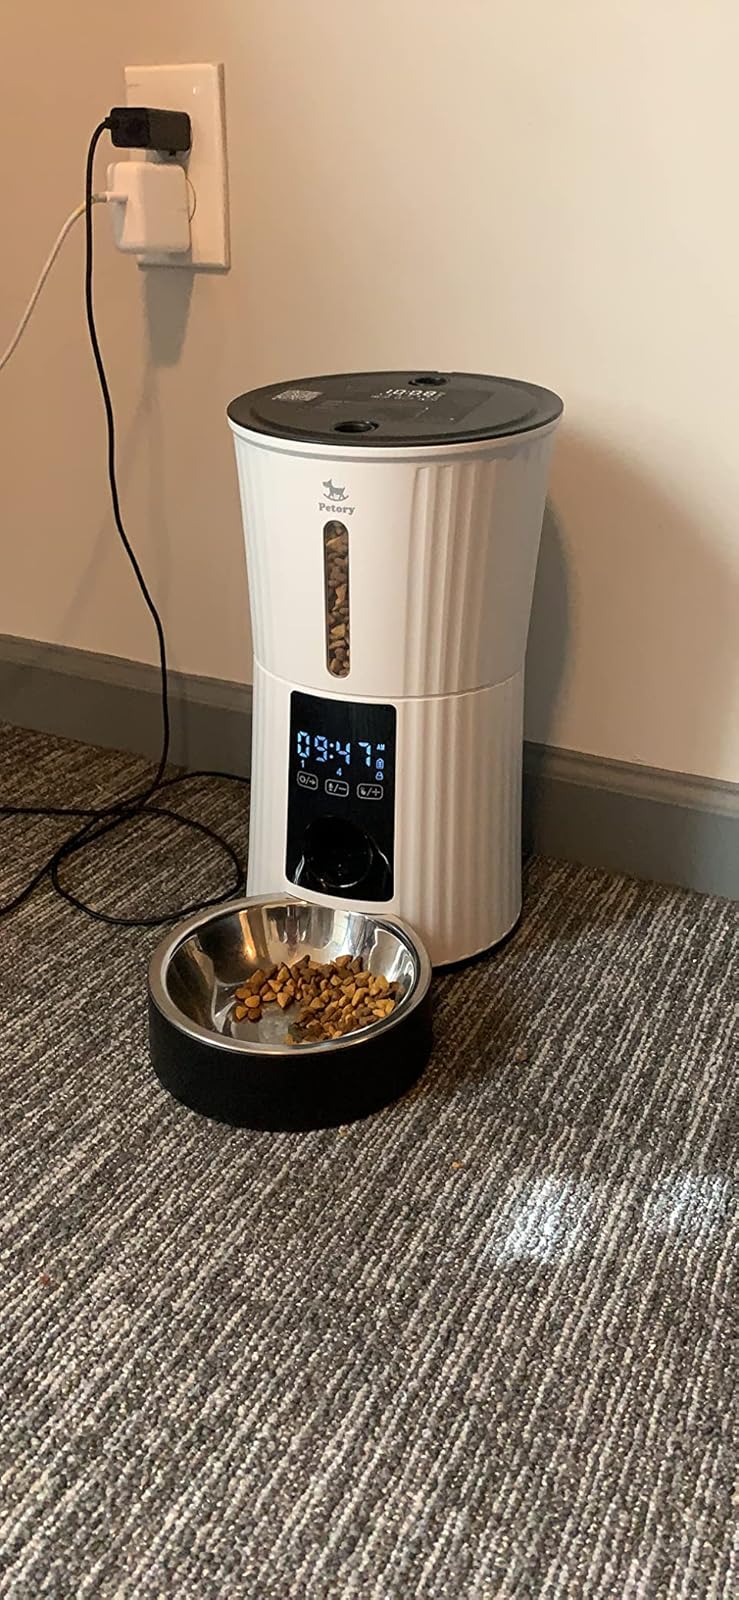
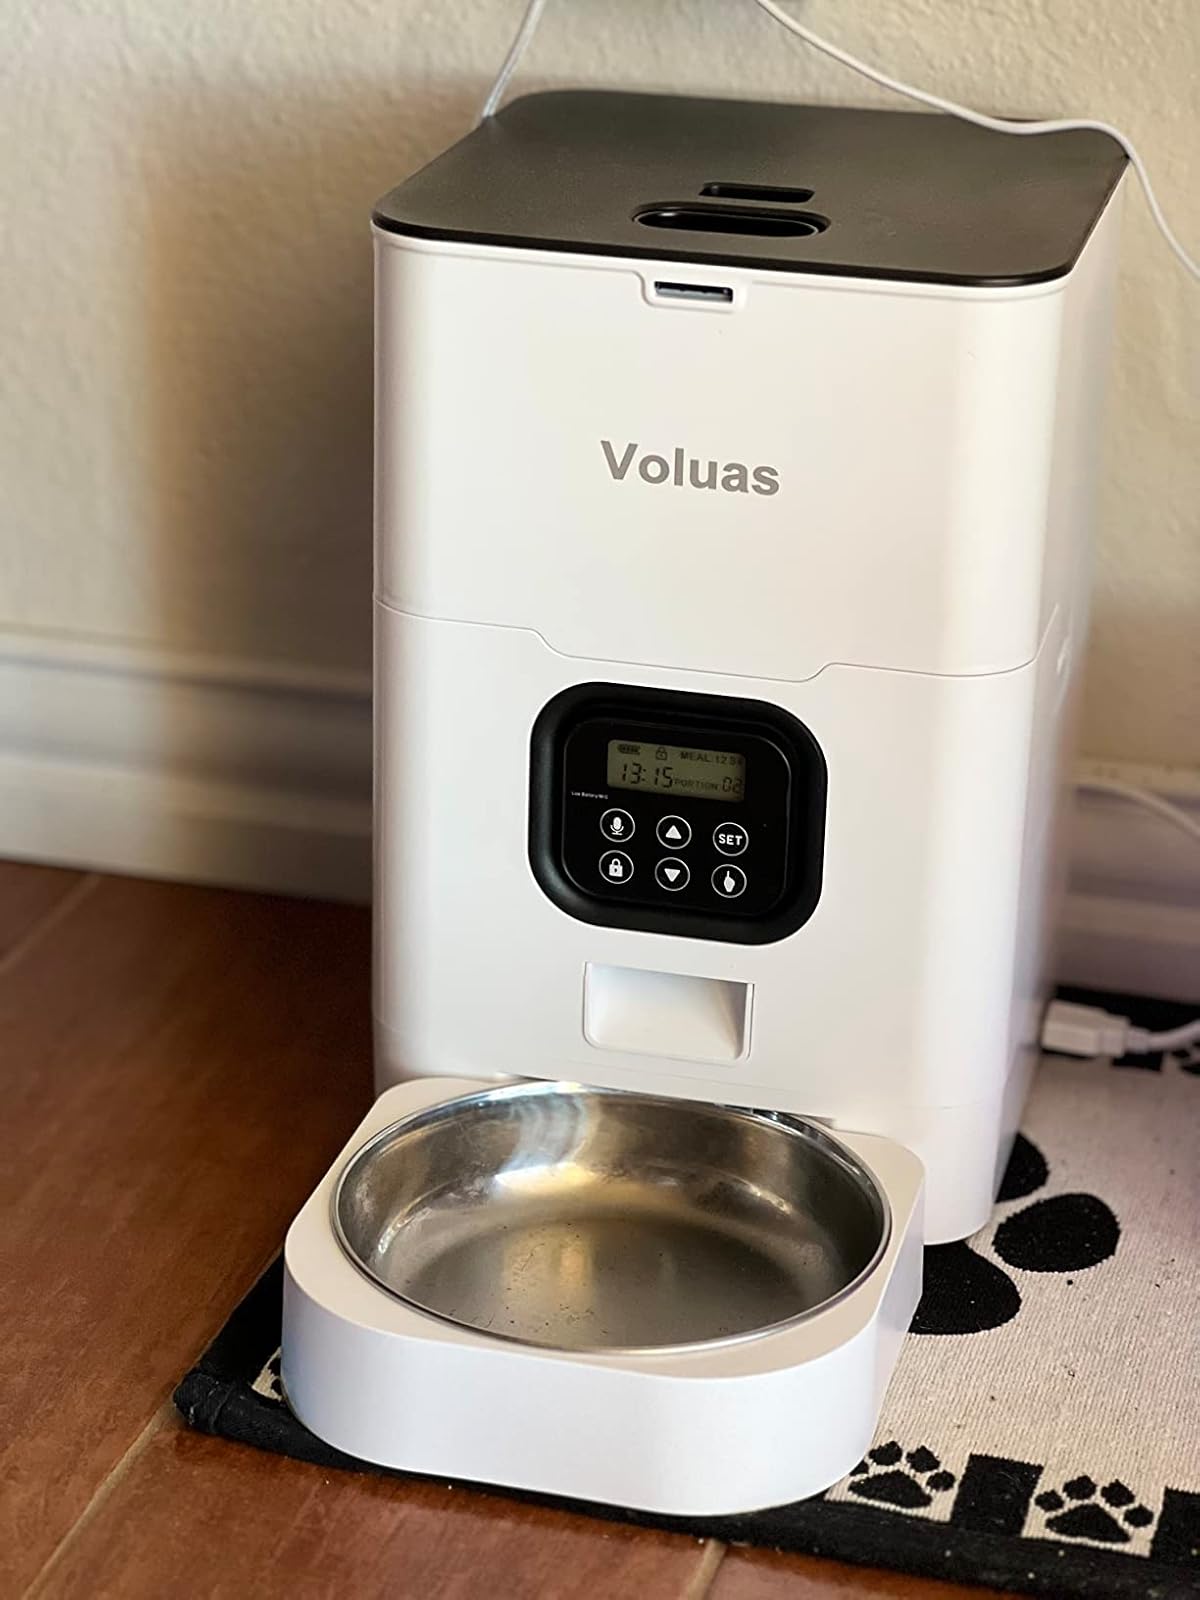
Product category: items_feeder
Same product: no